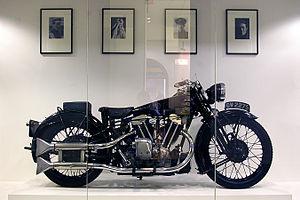
Brough Superior était une marque de motos anglaise créée en 1919 par Georges Brough et disparue en 1940. Elle est relancée en France en 2019 à Toulouse.